2100 Ra-Shalom

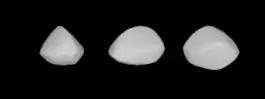
Lightcurve based 3D-model of "Ra-Shalom"

In August 2016, a rotational lightcurve of "Ra-Shalom" was obtained from photometric observations by American astronomer Brian Warner. Lightcurve analysis gave a well-defined rotation period of 19.89 hours with a brightness amplitude of 0.55 magnitude.